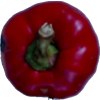
Label: red_pepper